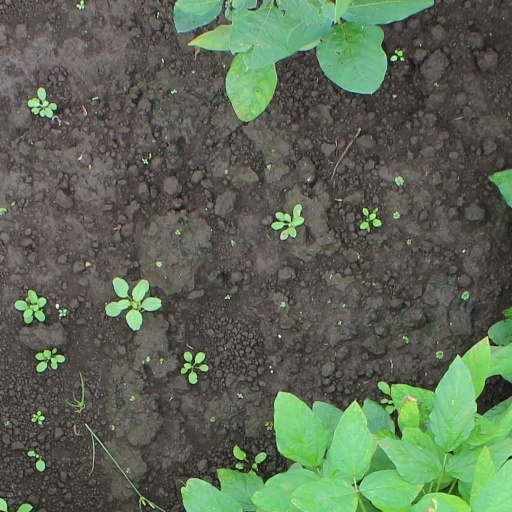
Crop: soybean